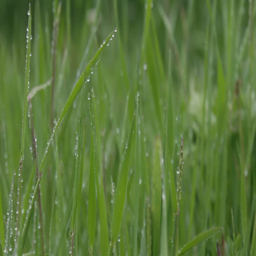
water drops on the green grass